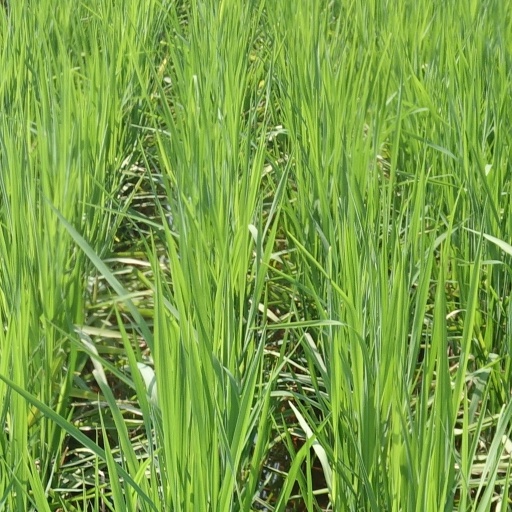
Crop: rice